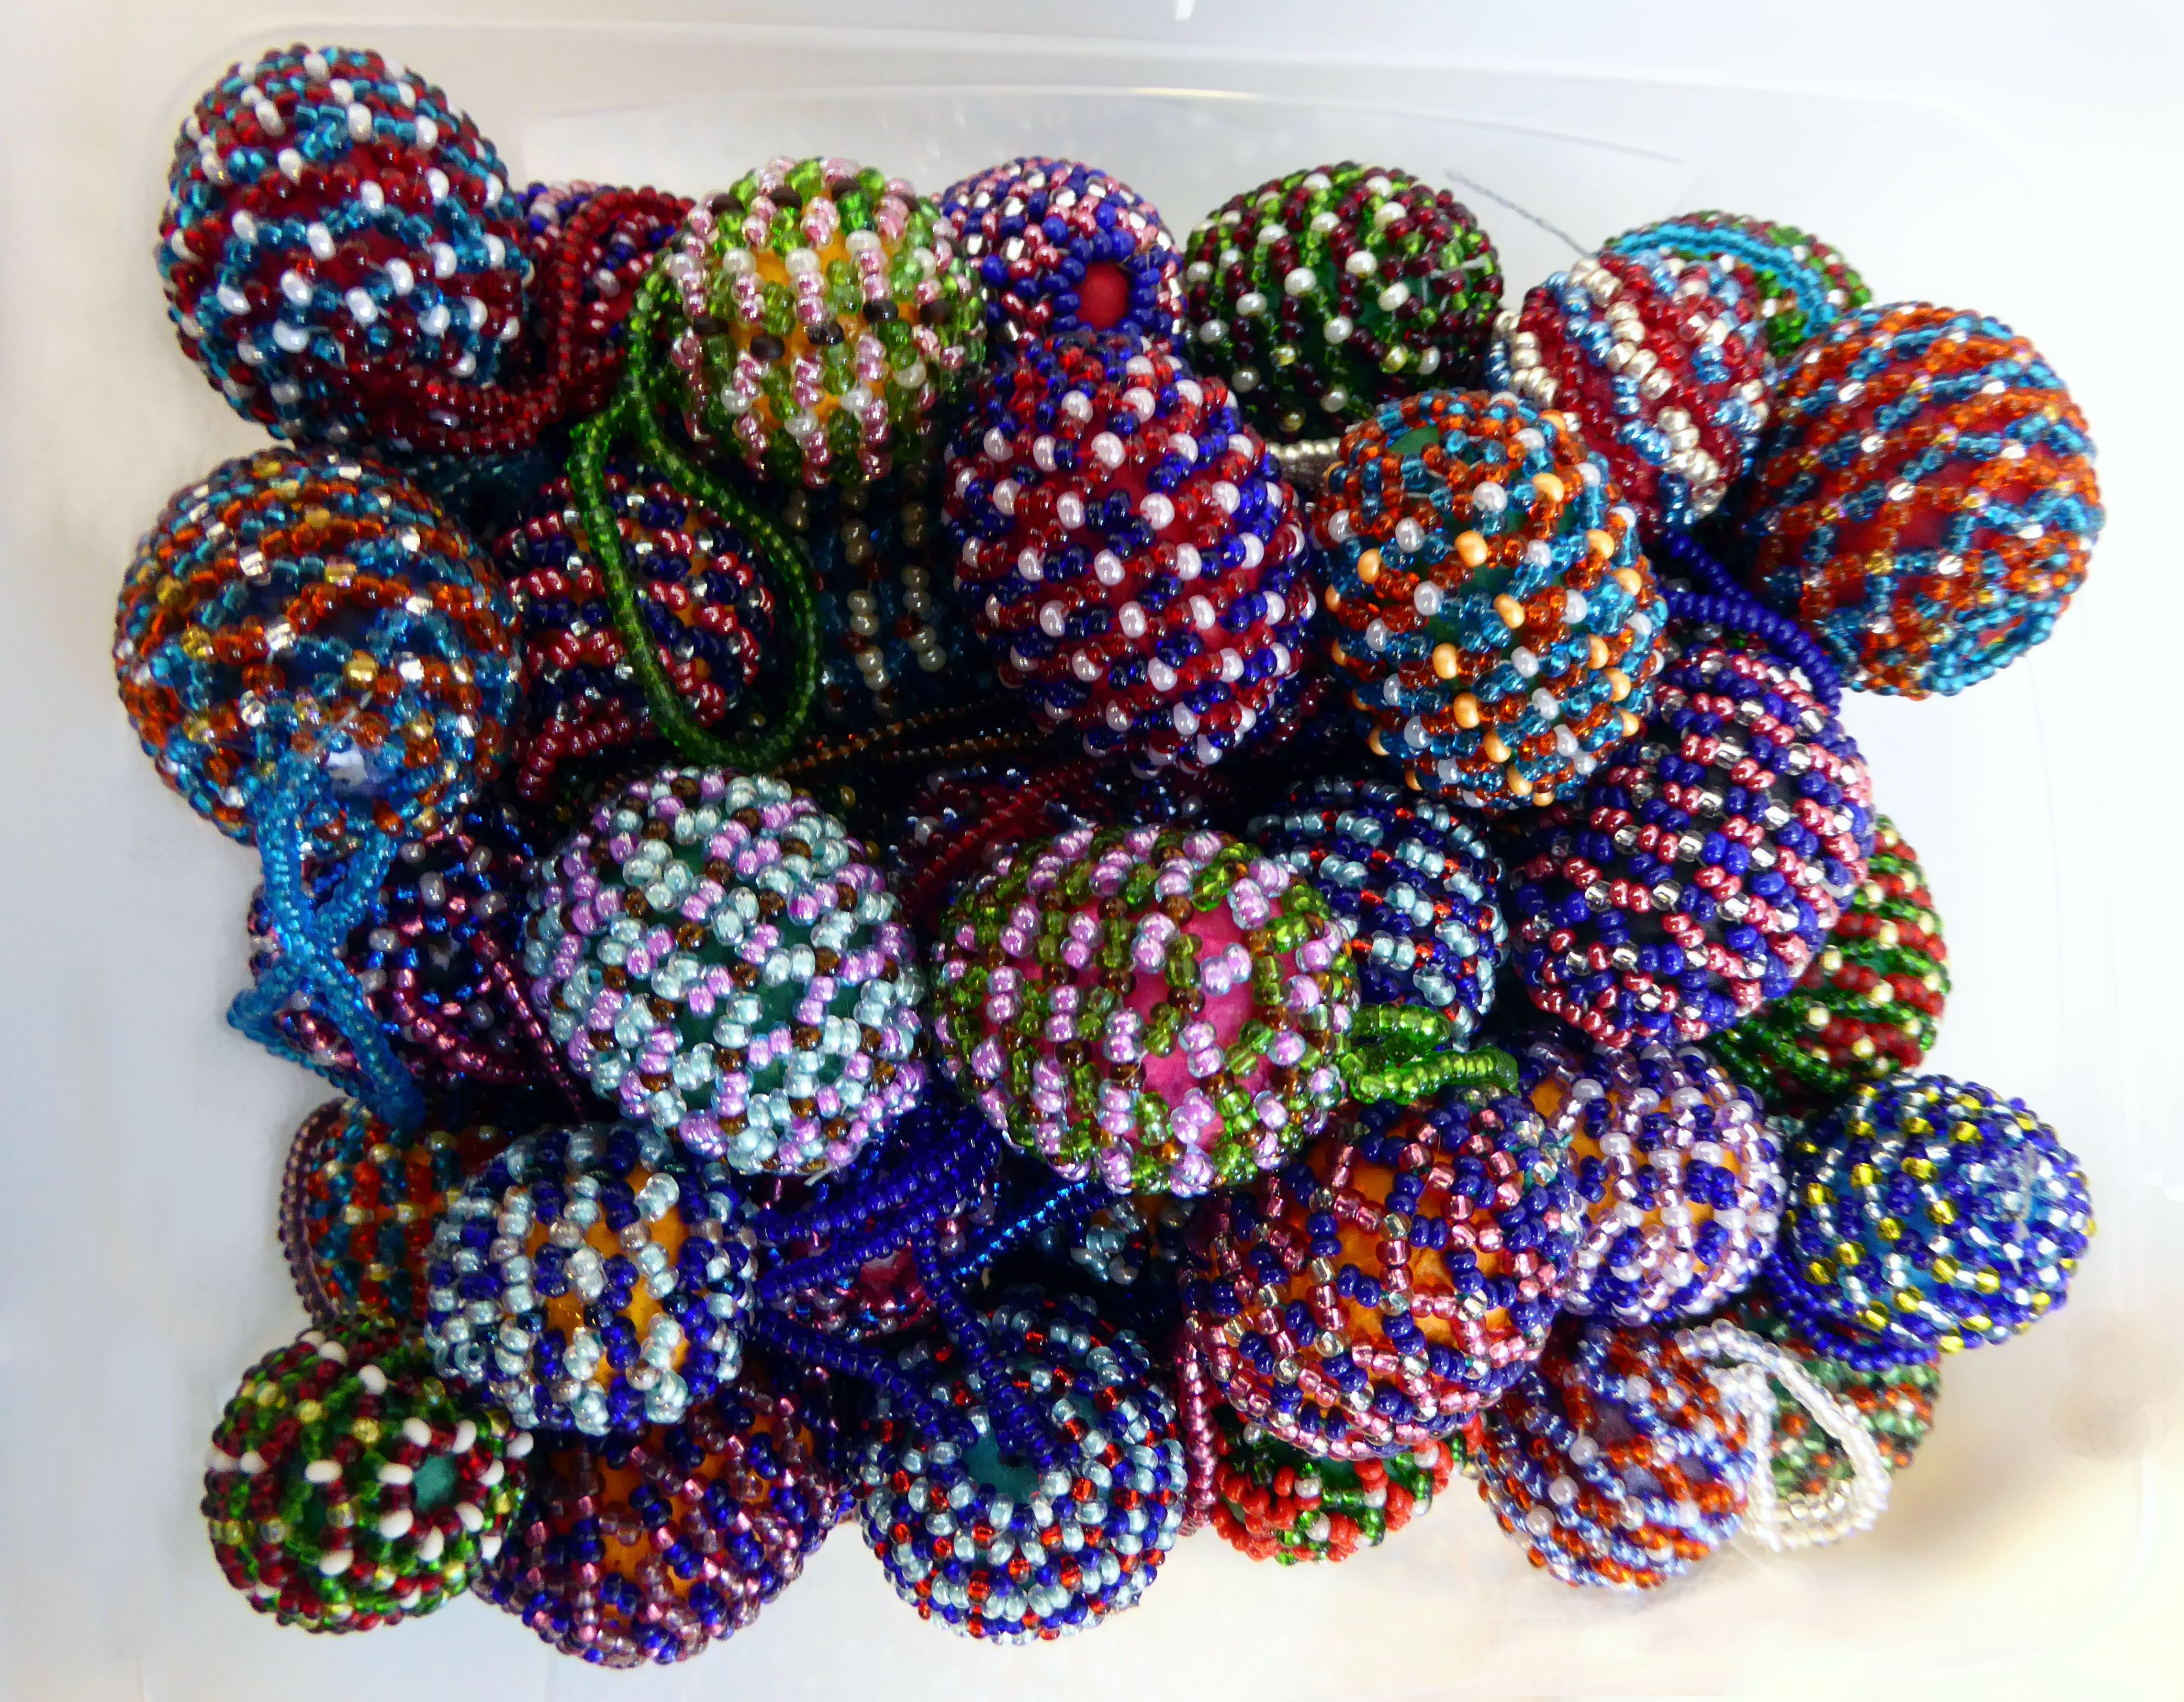
flower, pattern, color, colorful, bead, crochet, art, design, easter, beads, easter eggs, hobby, tinker, jewelry making, fashion accessory